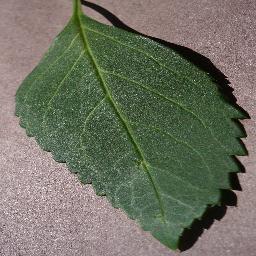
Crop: cherry
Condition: (including_sour)_healthy